Enrico Bernardi

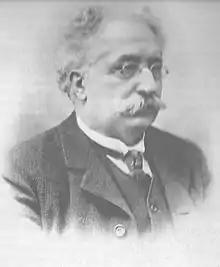
Enrico Bernardi

Enrico Zeno Bernardi (20 May 1841 in Verona – 21 February 1919 in Turin) was an Italian engineer and one of the Italian automobile pioneers. As a child growing up in Verona, Bernardi spent much of his free time in blacksmiths' workshops learning the skills to put his inventive abilities into practice. In 1856, he entered a mechanical model of a steam engine and locomotive in the Verona Agricultural Exhibition, where he earned an honorable mention for his work.